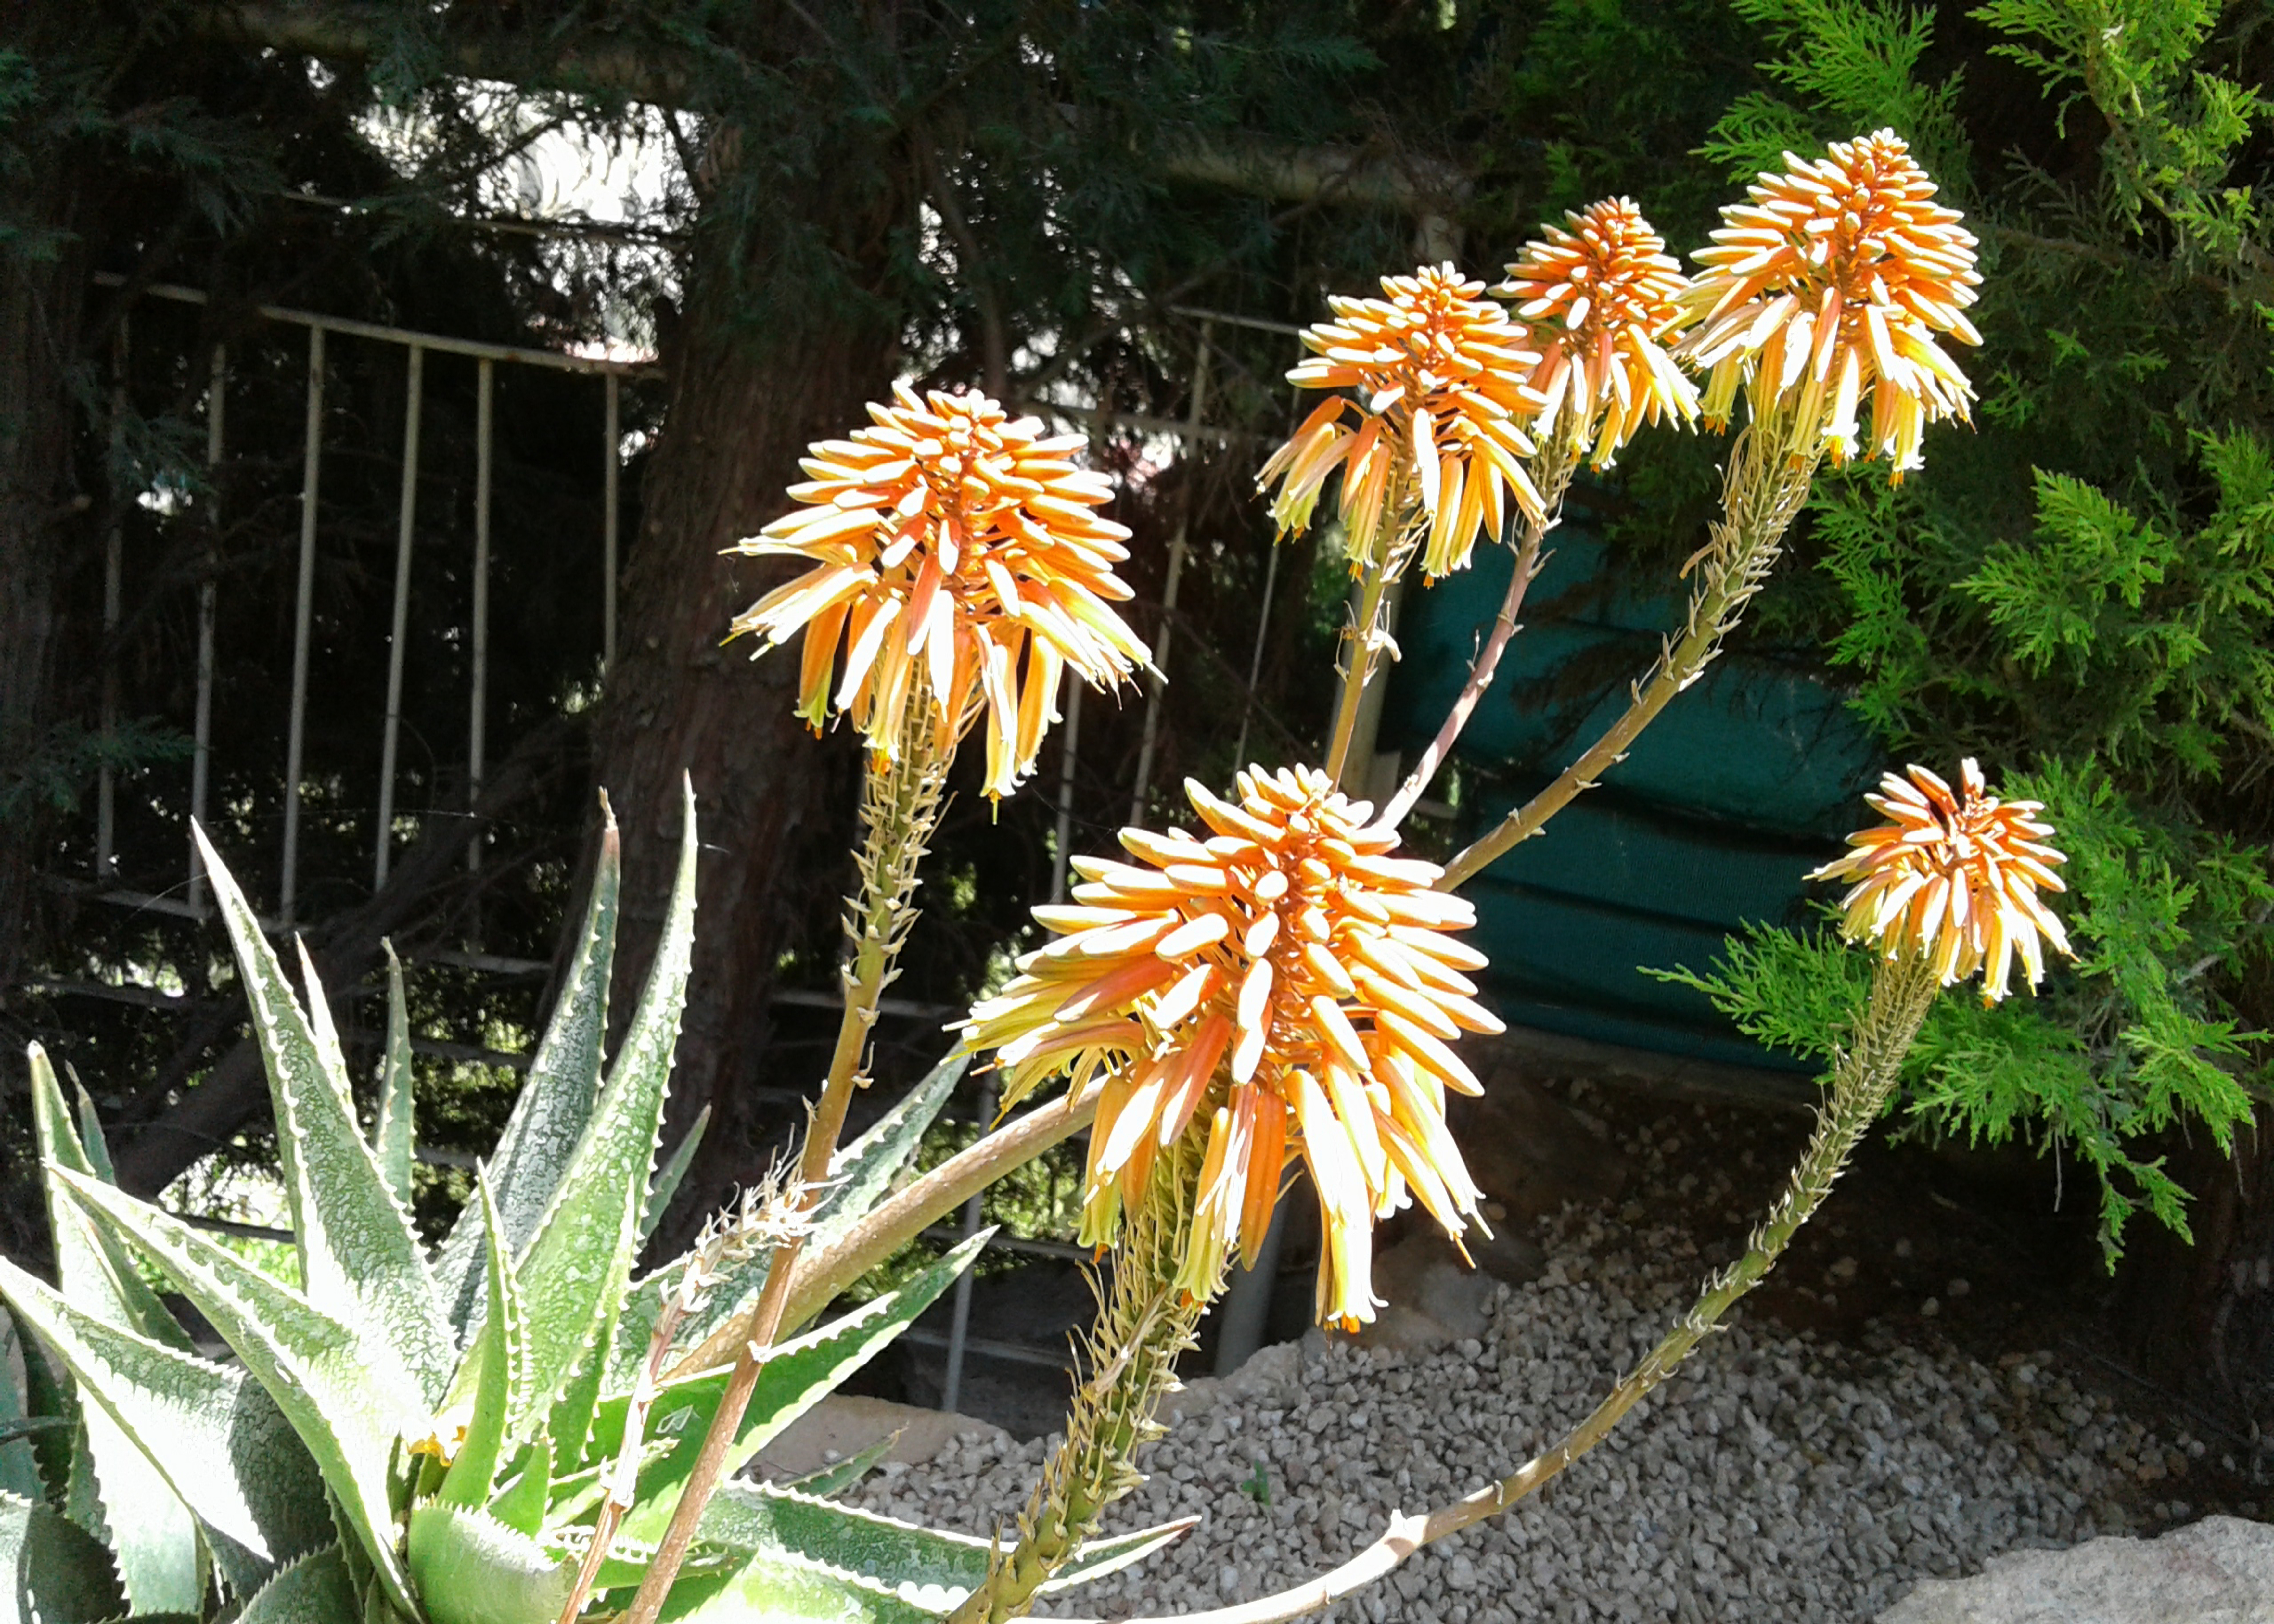
flowers, plants, vegetation, greens, garden, blossom, sky, flower, plant, plant community, botany, leaf, terrestrial plant, houseplant, petal, flowering plant, herbaceous plant, annual plant, perennial plant, shrub, tree, plant stem, flowerpot, wildflower, landscape, hymenocallis, landscaping, vascular plant, caesalpinia